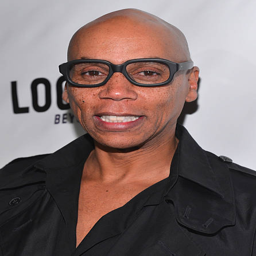
drag queen arrives to the premiere of season .